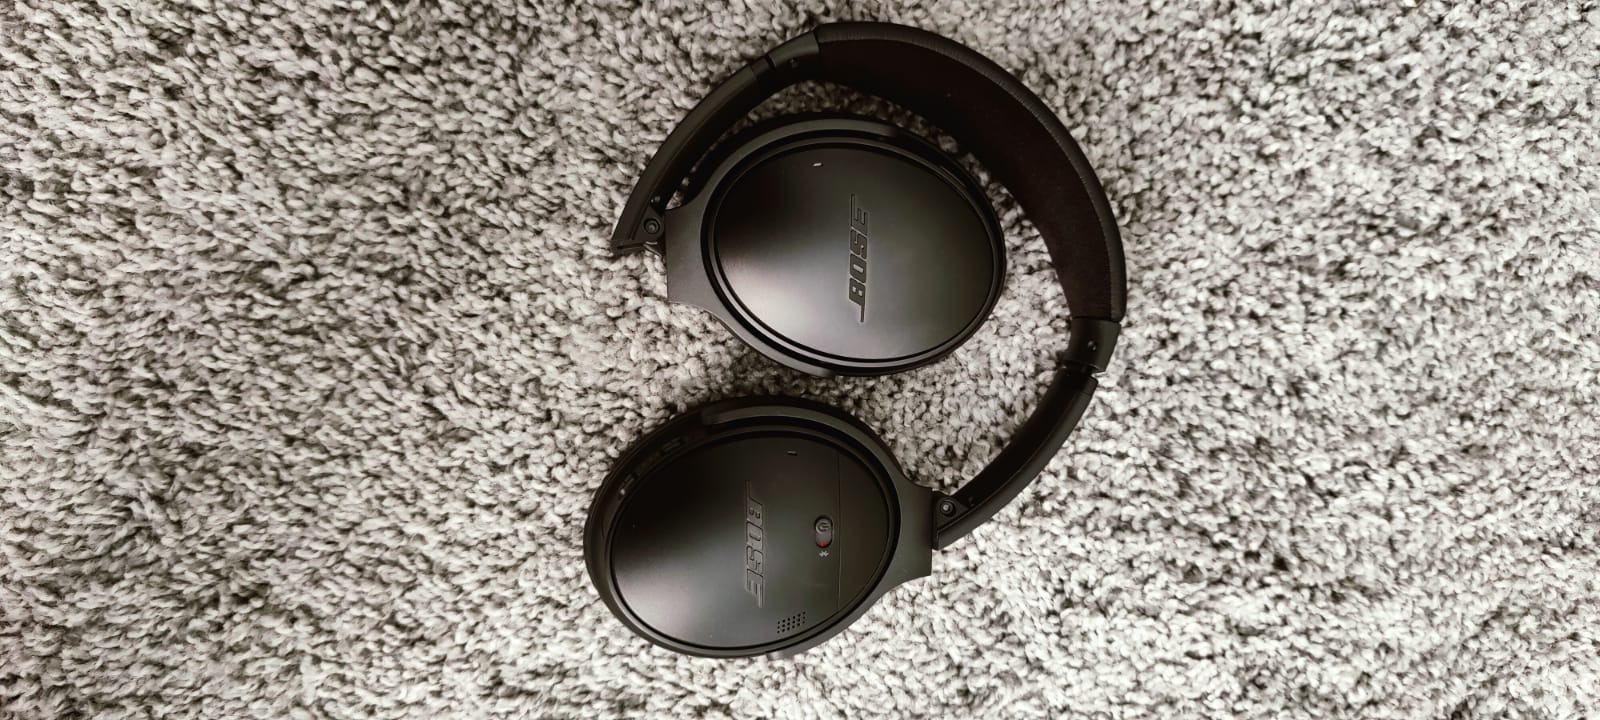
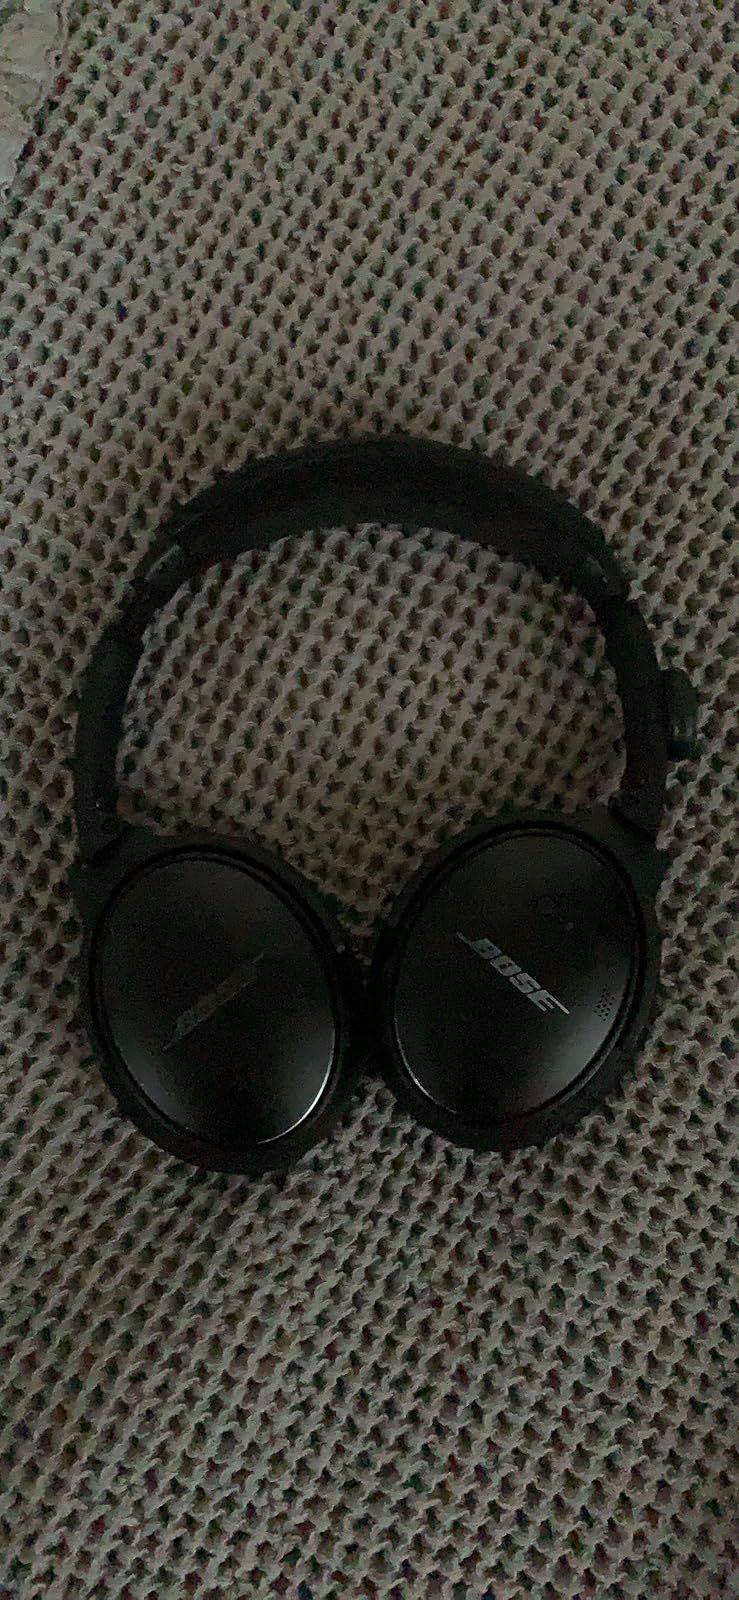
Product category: headphones
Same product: yes